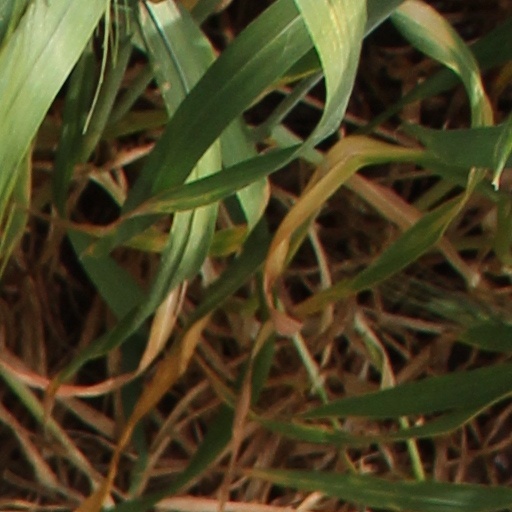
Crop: wheat